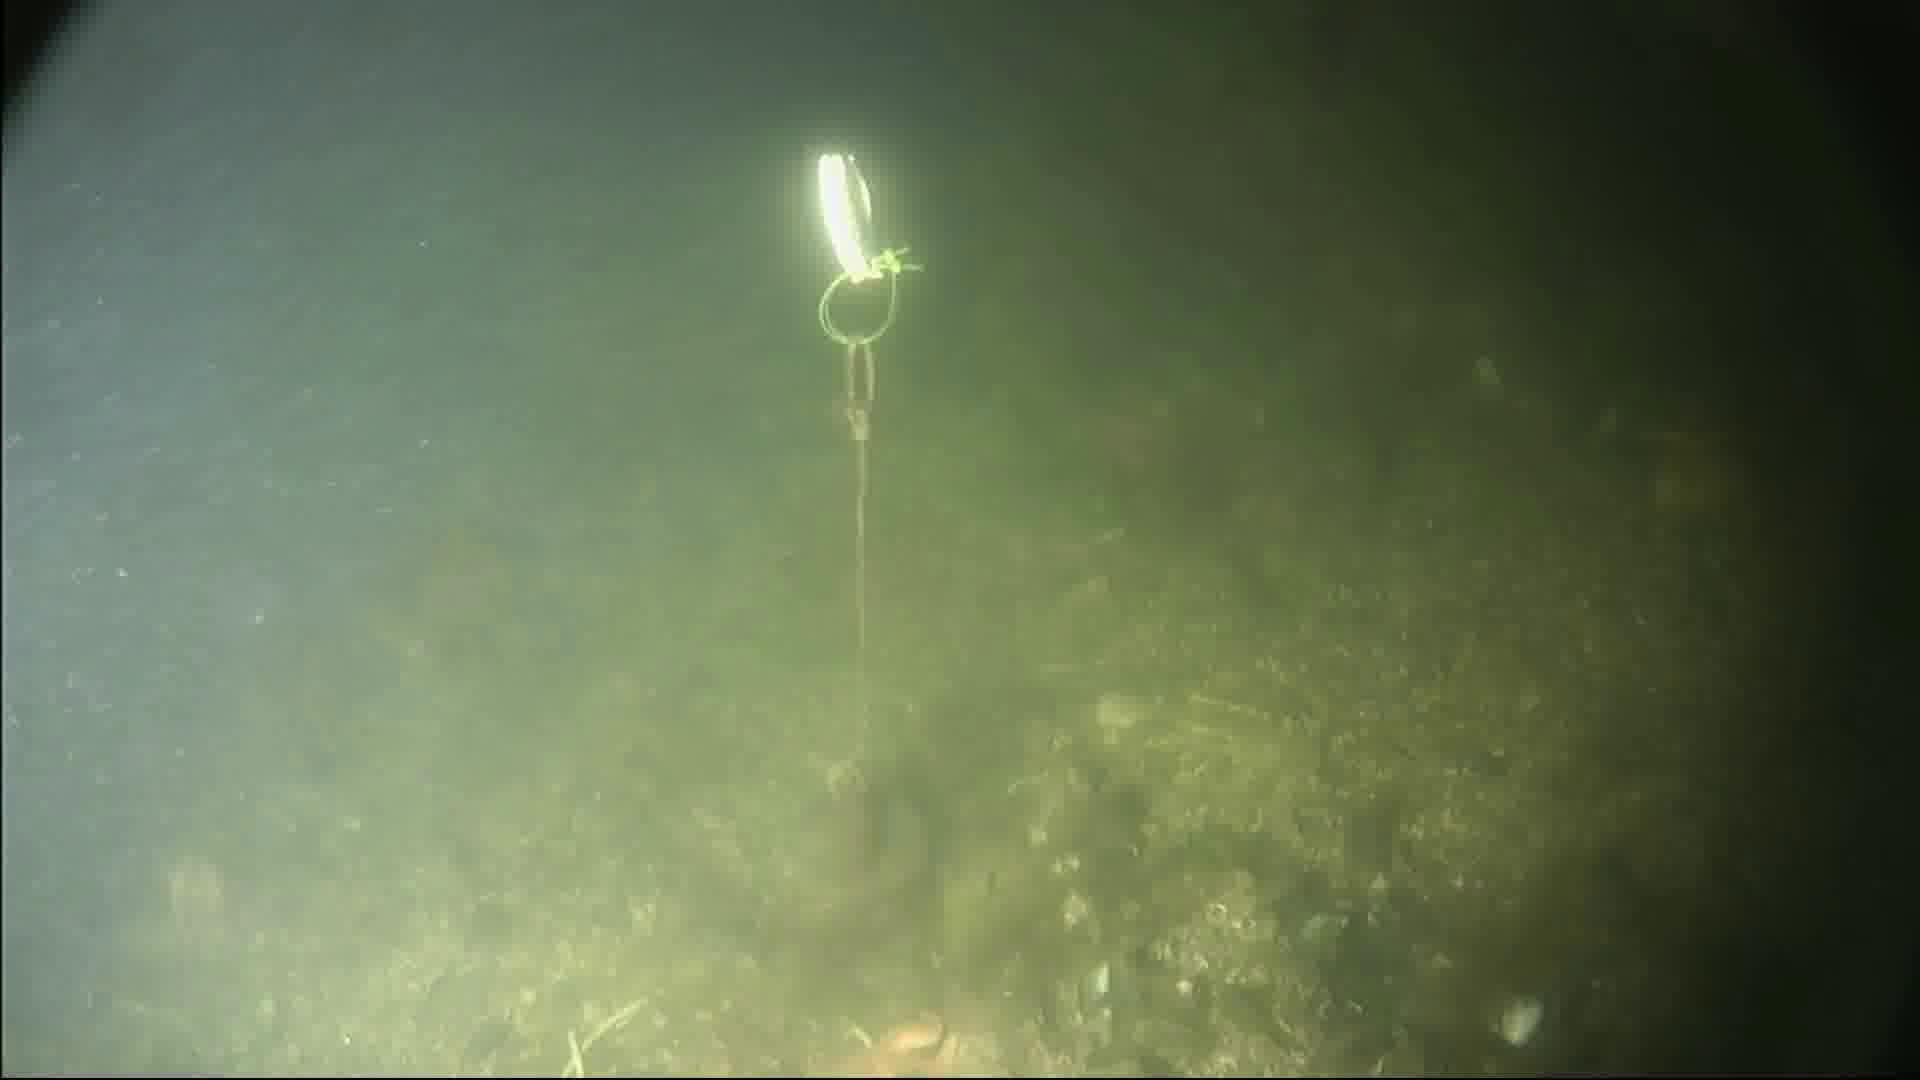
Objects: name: starfish
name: crab